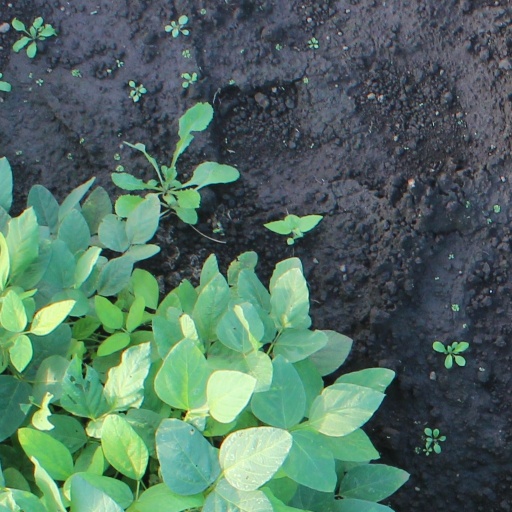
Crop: soybean